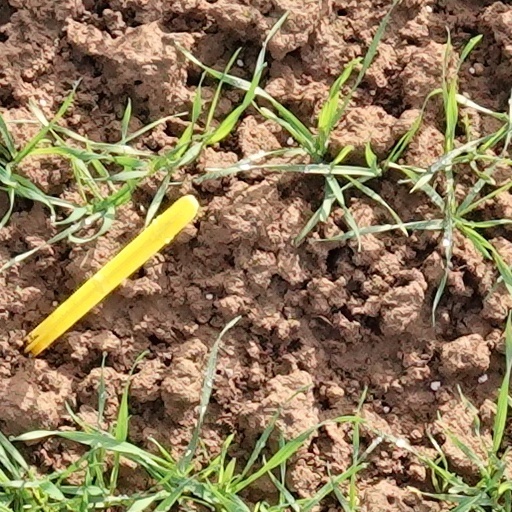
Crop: wheat